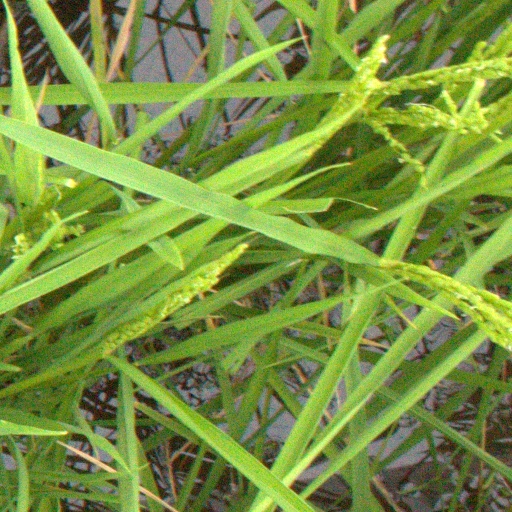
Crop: rice